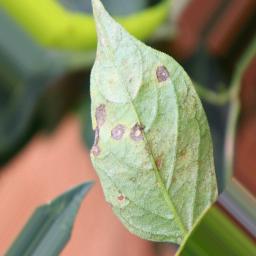
Label: cercospora